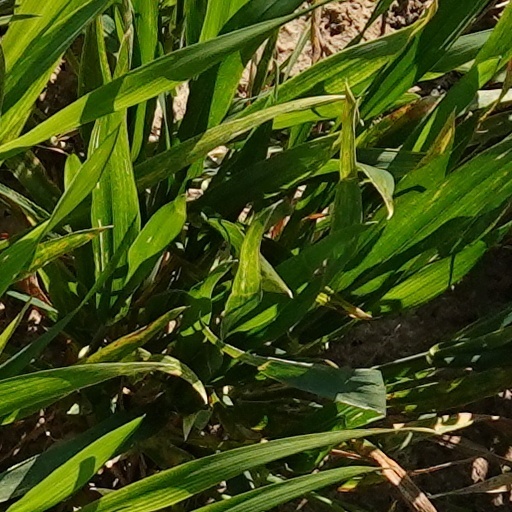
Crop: wheat